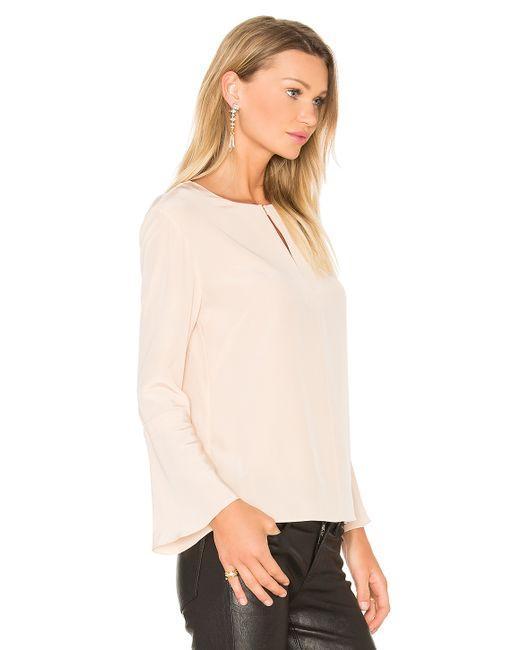
lässige beige Bluse mit weiten langen Ärmeln für Damen